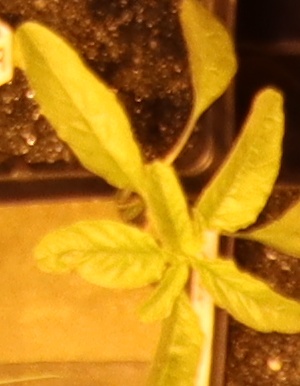
Label: Waterhemp